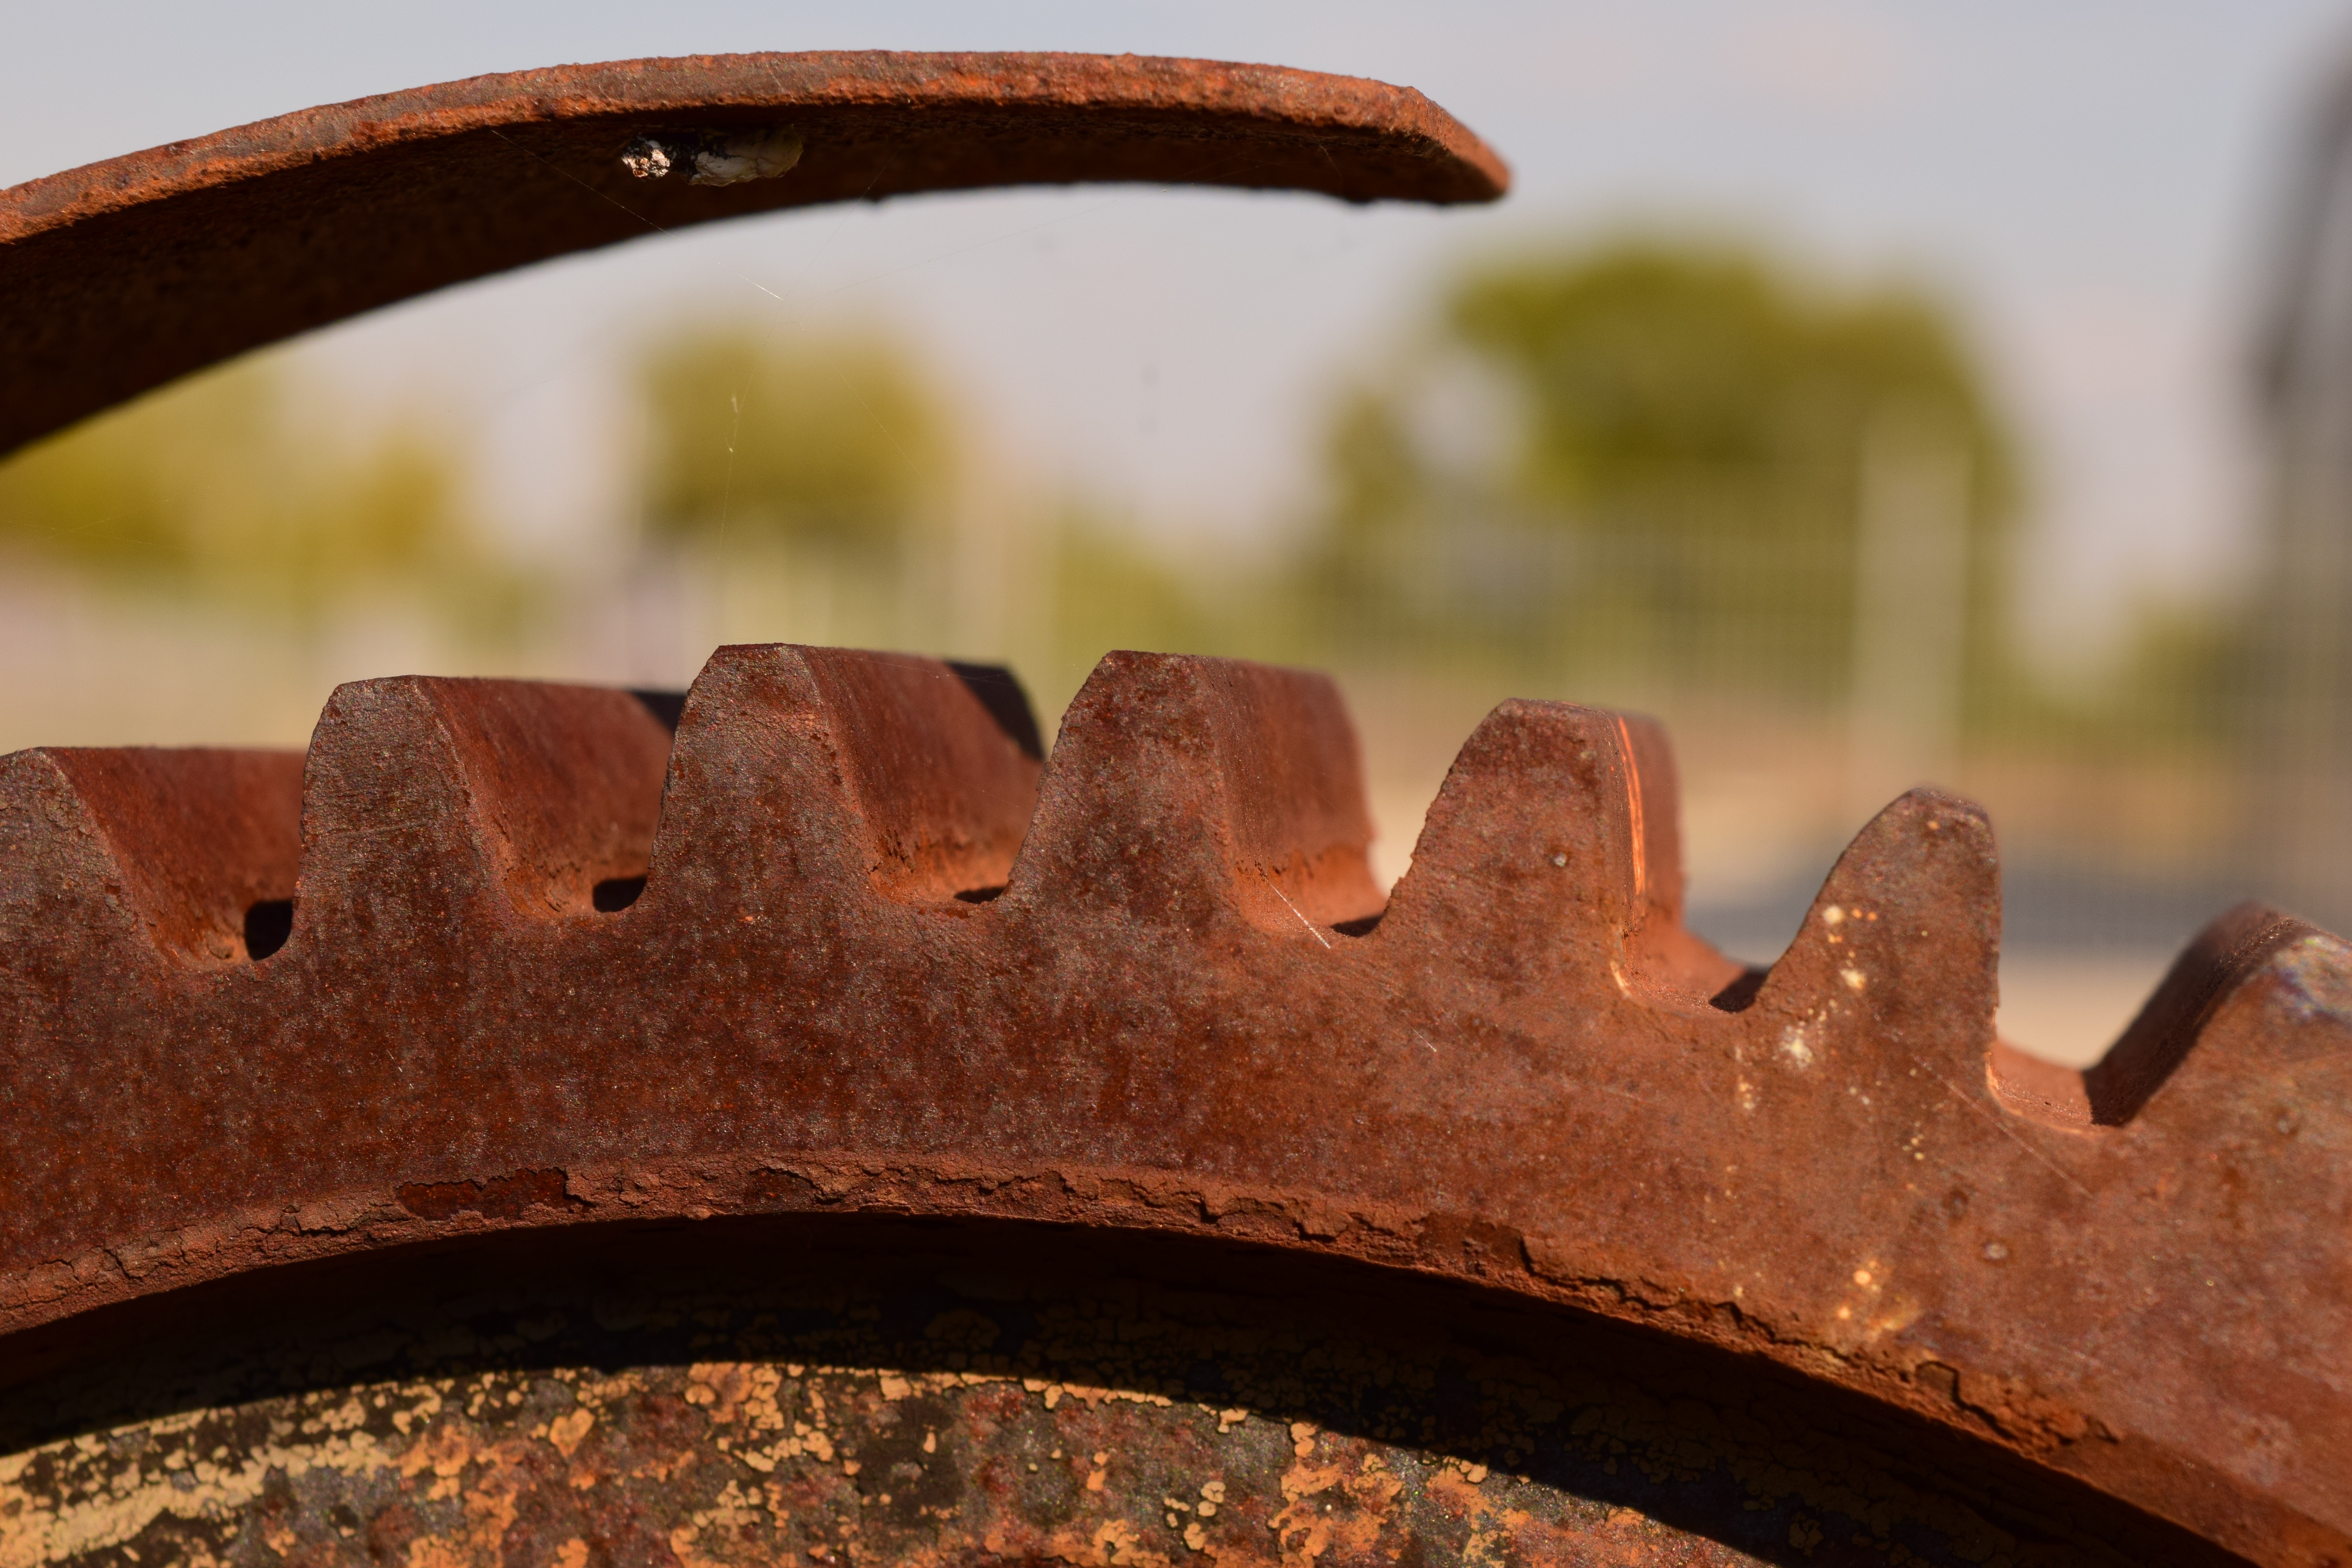
wood, technology, leaf, old, rust, gear, macro, metal, machine, material, close up, decorative, symbolism, iron, cast iron, carving, greeting card, transmission, stainless, mechanics, corrosion, macro photography, fashion accessory